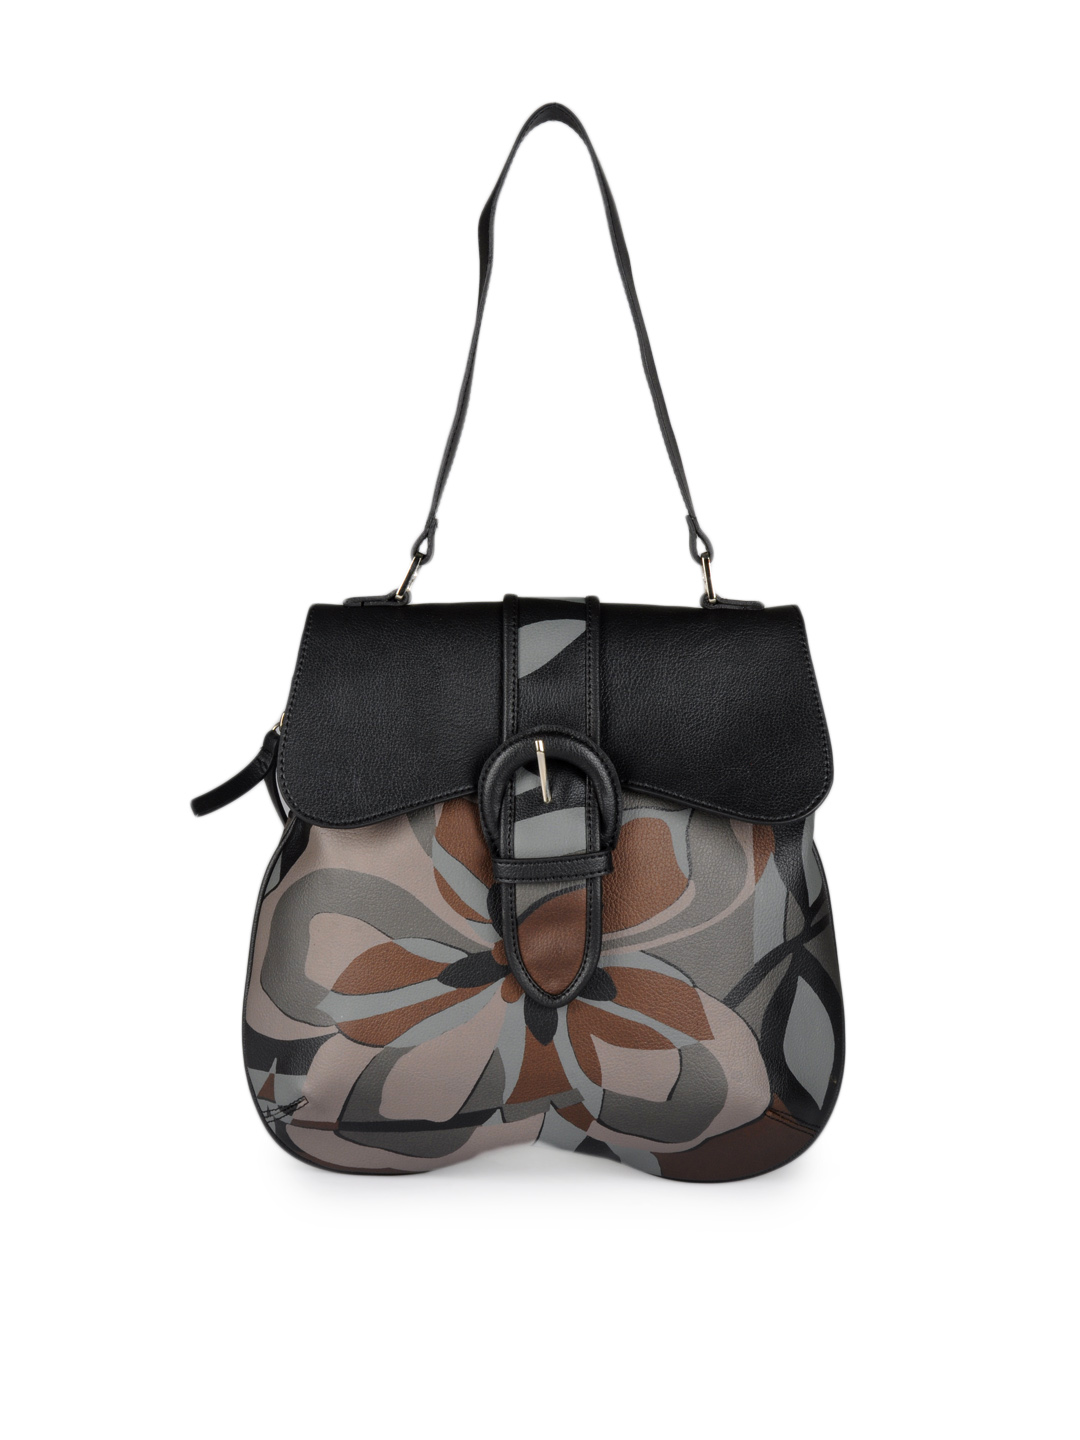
Baggit Women Black Handbag
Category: Accessories / Bags / Handbags
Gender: Women
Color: Black
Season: Fall 2012
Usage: Casual